Museum of Ice Cream

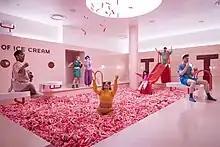
Museum of Ice Cream in 2022

MOIC has expanded its presence beyond the museum experience by developing its own ice cream brand, featuring seven distinct flavors, available at Target starting in 2018. Flavors included Piñata, Sprinkle Pool, and Vanillionaire. Additionally, MOIC ice cream products were sold in Albertsons. While the company continues to produce its ice cream brand, Target has discontinued selling MOIC products. In addition to ice cream, MOIC has ventured into other areas, including children's apparel available at Target and a makeup line offered by Sephora.